Mandibular setback surgery

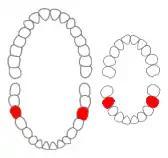
Mandibular first molar teeth (shown in red)

The BSSO technique requires two cuts of the mandible utilising an osteotome that is inclined to one side. Firstly, the lateral osteotomy starts at the buccal cortex, the bone in the buccal space. This split is done vertically down to the first or second molar region. Then the medial osteotomy is done on the lingual cortical bone, which extends to the anterior border of the ramus posterior and to the inferior alveolar canal. Subsequently, the fractures of the ramus are split by applying slight force.